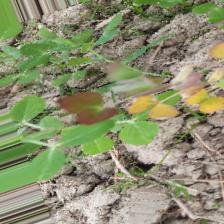
Label: Ascochyta blight